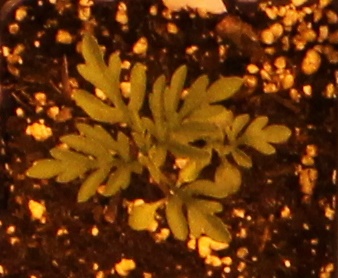
Label: Ragweed